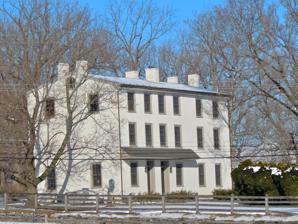
Building: Cyrus Hoopes House and Barn
Country: United States of America
Year built: 1825
Historic house in Pennsylvania, United States United States historic place Cyrus Hoopes House and Barn U.S. National Register of Historic Places Cyrus Hoopes House, February 2011 Show map of Pennsylvania Show map of the United States Location Springdell Rd., West Marlborough Township, Pennsylvania Coordinates 39°54′33″N 75°49′59″W / 39.90917°N 75.83306°W / 39.90917; -75.83306 Area 11 acres (4.5 ha) Built c. 1825, c. 1860, c. 1887 Architectural style Greek Revival, Other, Greek revival vernacular MPS West Branch Brandywine Creek MRA NRHP reference No. 85003050 Added to NRHP November 26, 1985 Cyrus Hoopes House and Barn is a historic home and barn located in West Marlborough Township , Chester County, Pennsylvania . The house was built about 1825, with a major wing added about 1860.  The original section is three stories and four bays wide.  The wing added two additional bays.  The house had four bay wide porches and is constructed of stuccoed stone. It displays Greek Revival style design influences. The frame bank barn was built about 1887. It replaced an earlier barn that burned in a fire in 1884.  Also on the property are the remains of a limestone quarry and lime kiln. It was added to the National Register of Historic Places in 1985. References